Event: Nepal Earthquake
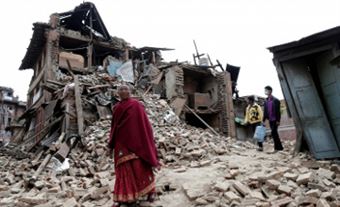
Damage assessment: damage